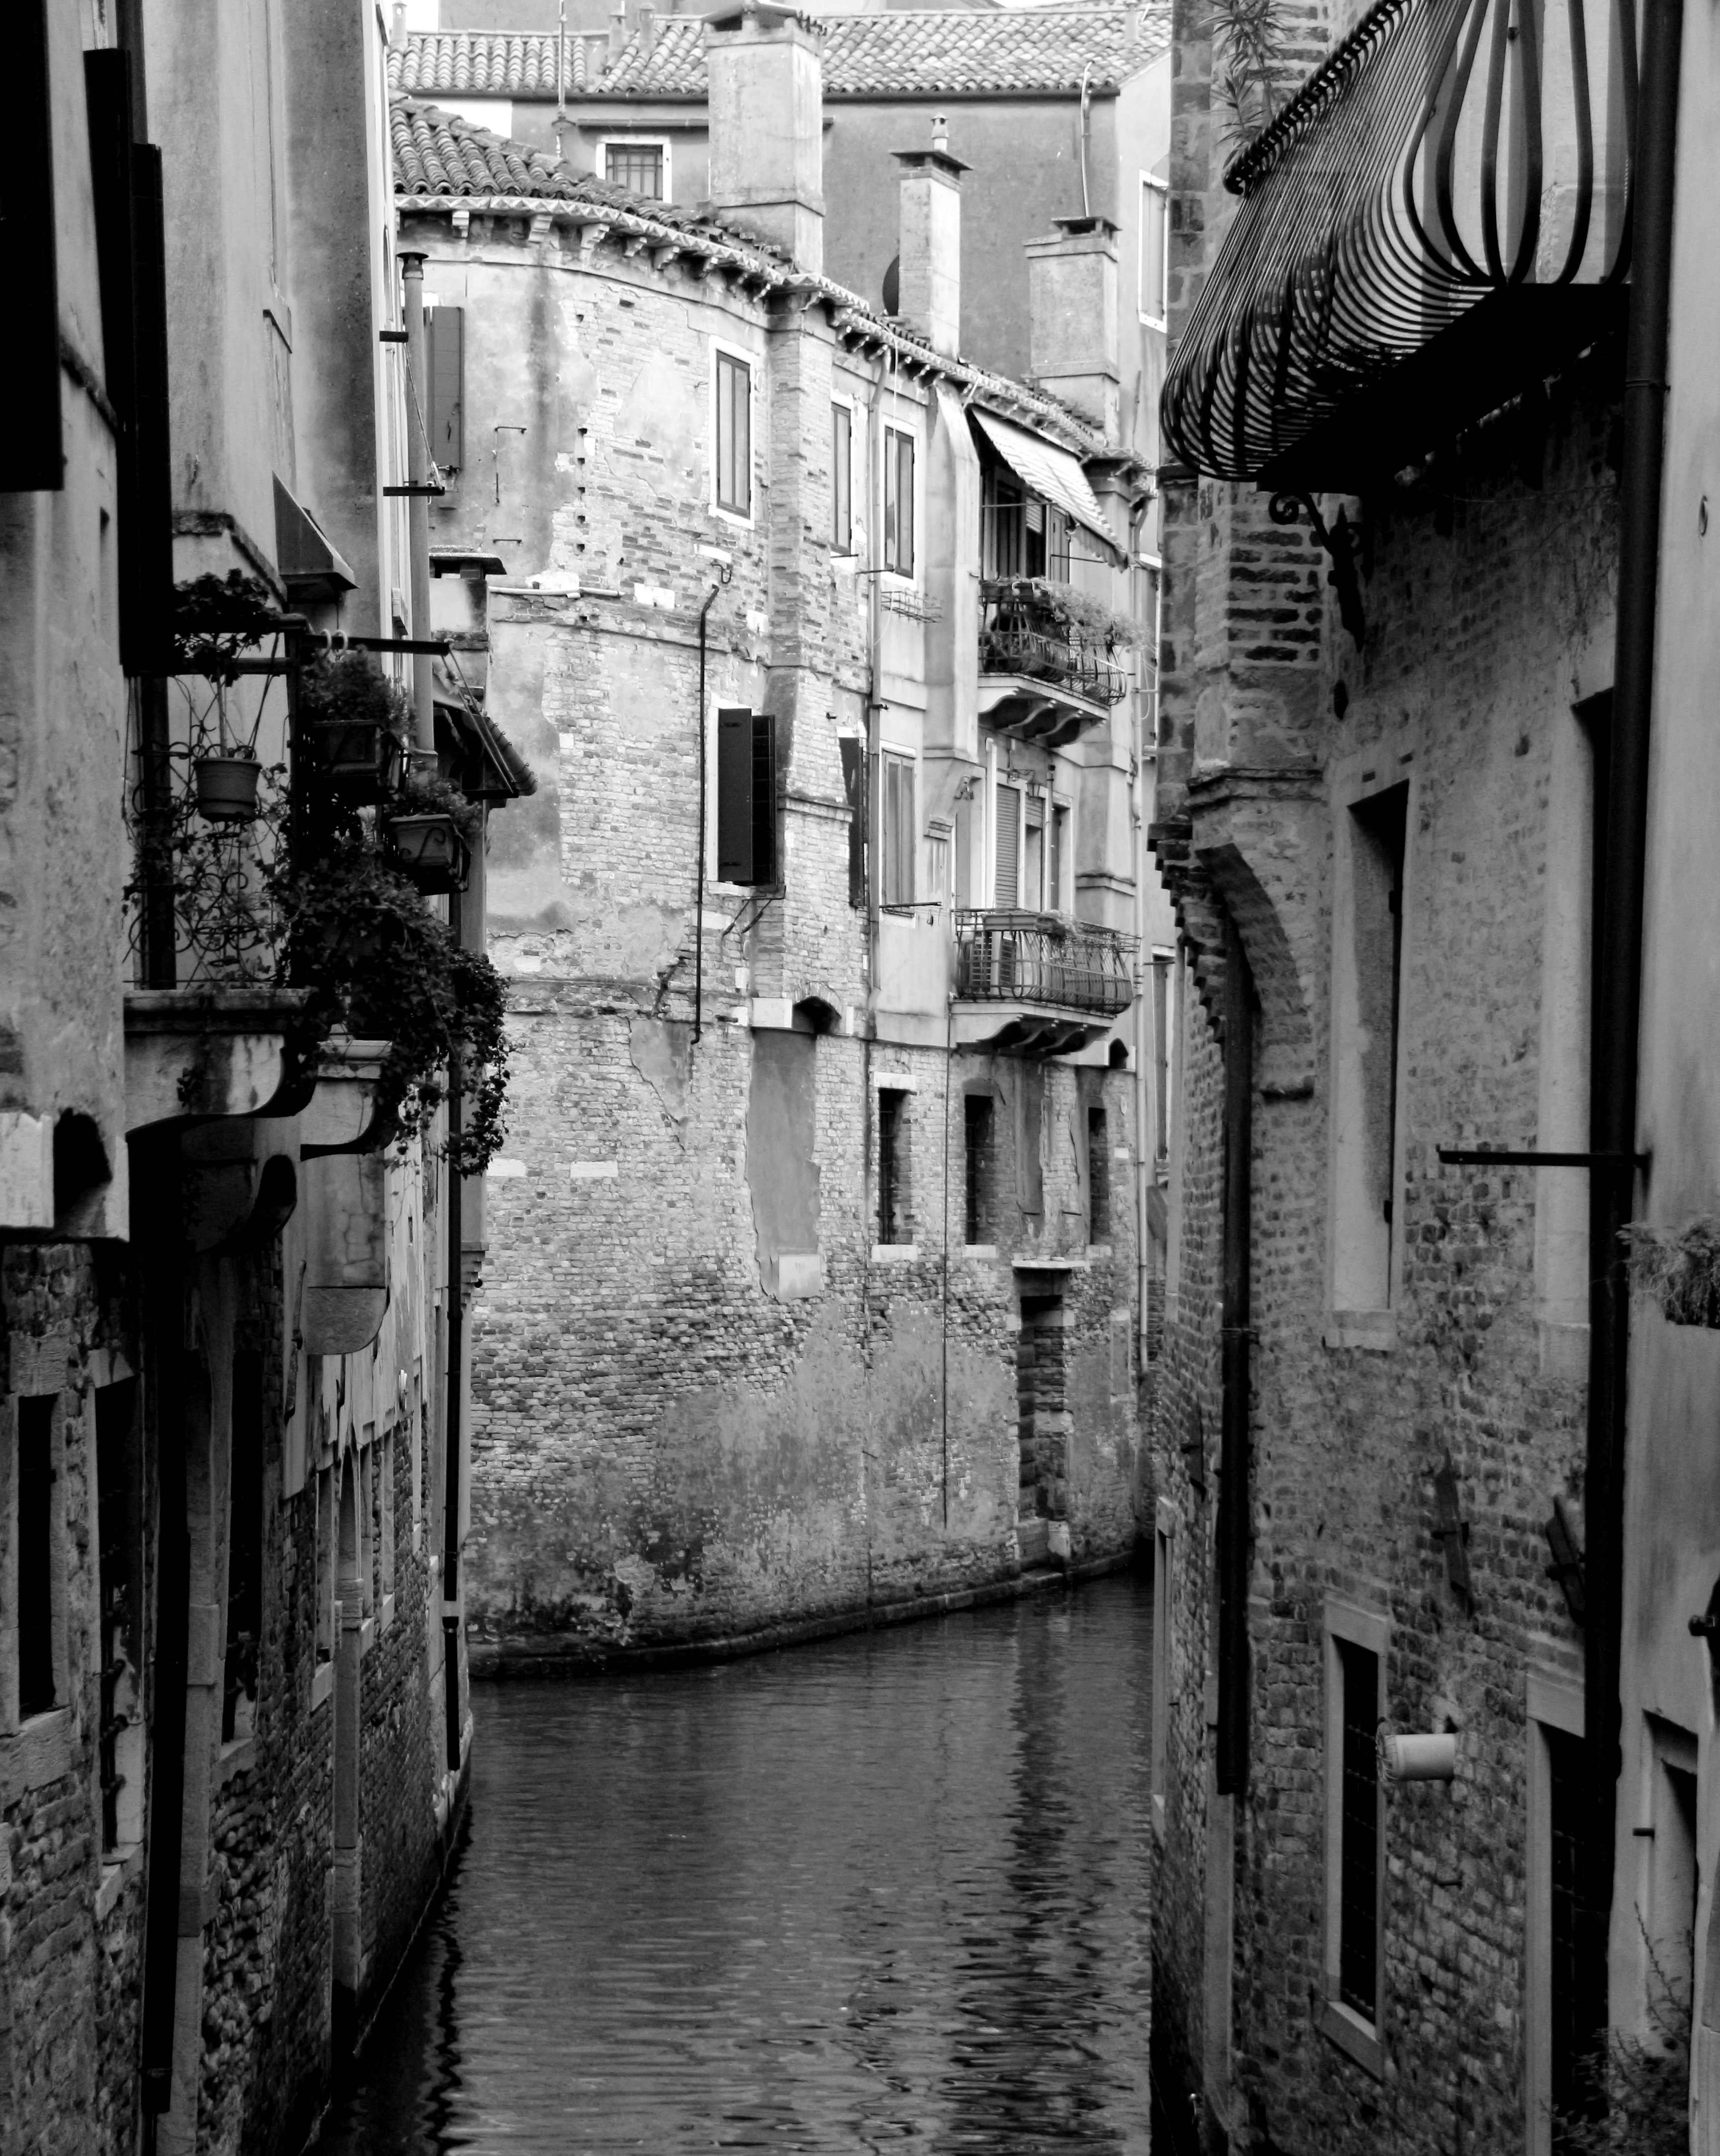
water, black and white, road, white, street, town, alley, city, canal, calm, italy, venice, black, monochrome, black white, waterway, infrastructure, channel, heritage, former, channels, urban area, monochrome photography, nonbuilding structure